French Executive Commission of 1848

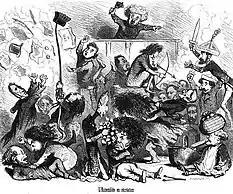
The Constituent Assembly of 1848, by Cham

In May 1848 the National Assembly decided to establish the Executive Commission as a form of collective presidency, similar to that of Year III in the first French Revolution. The members were chosen from prominent members of the former Provisional Government.